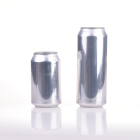
Label: metal